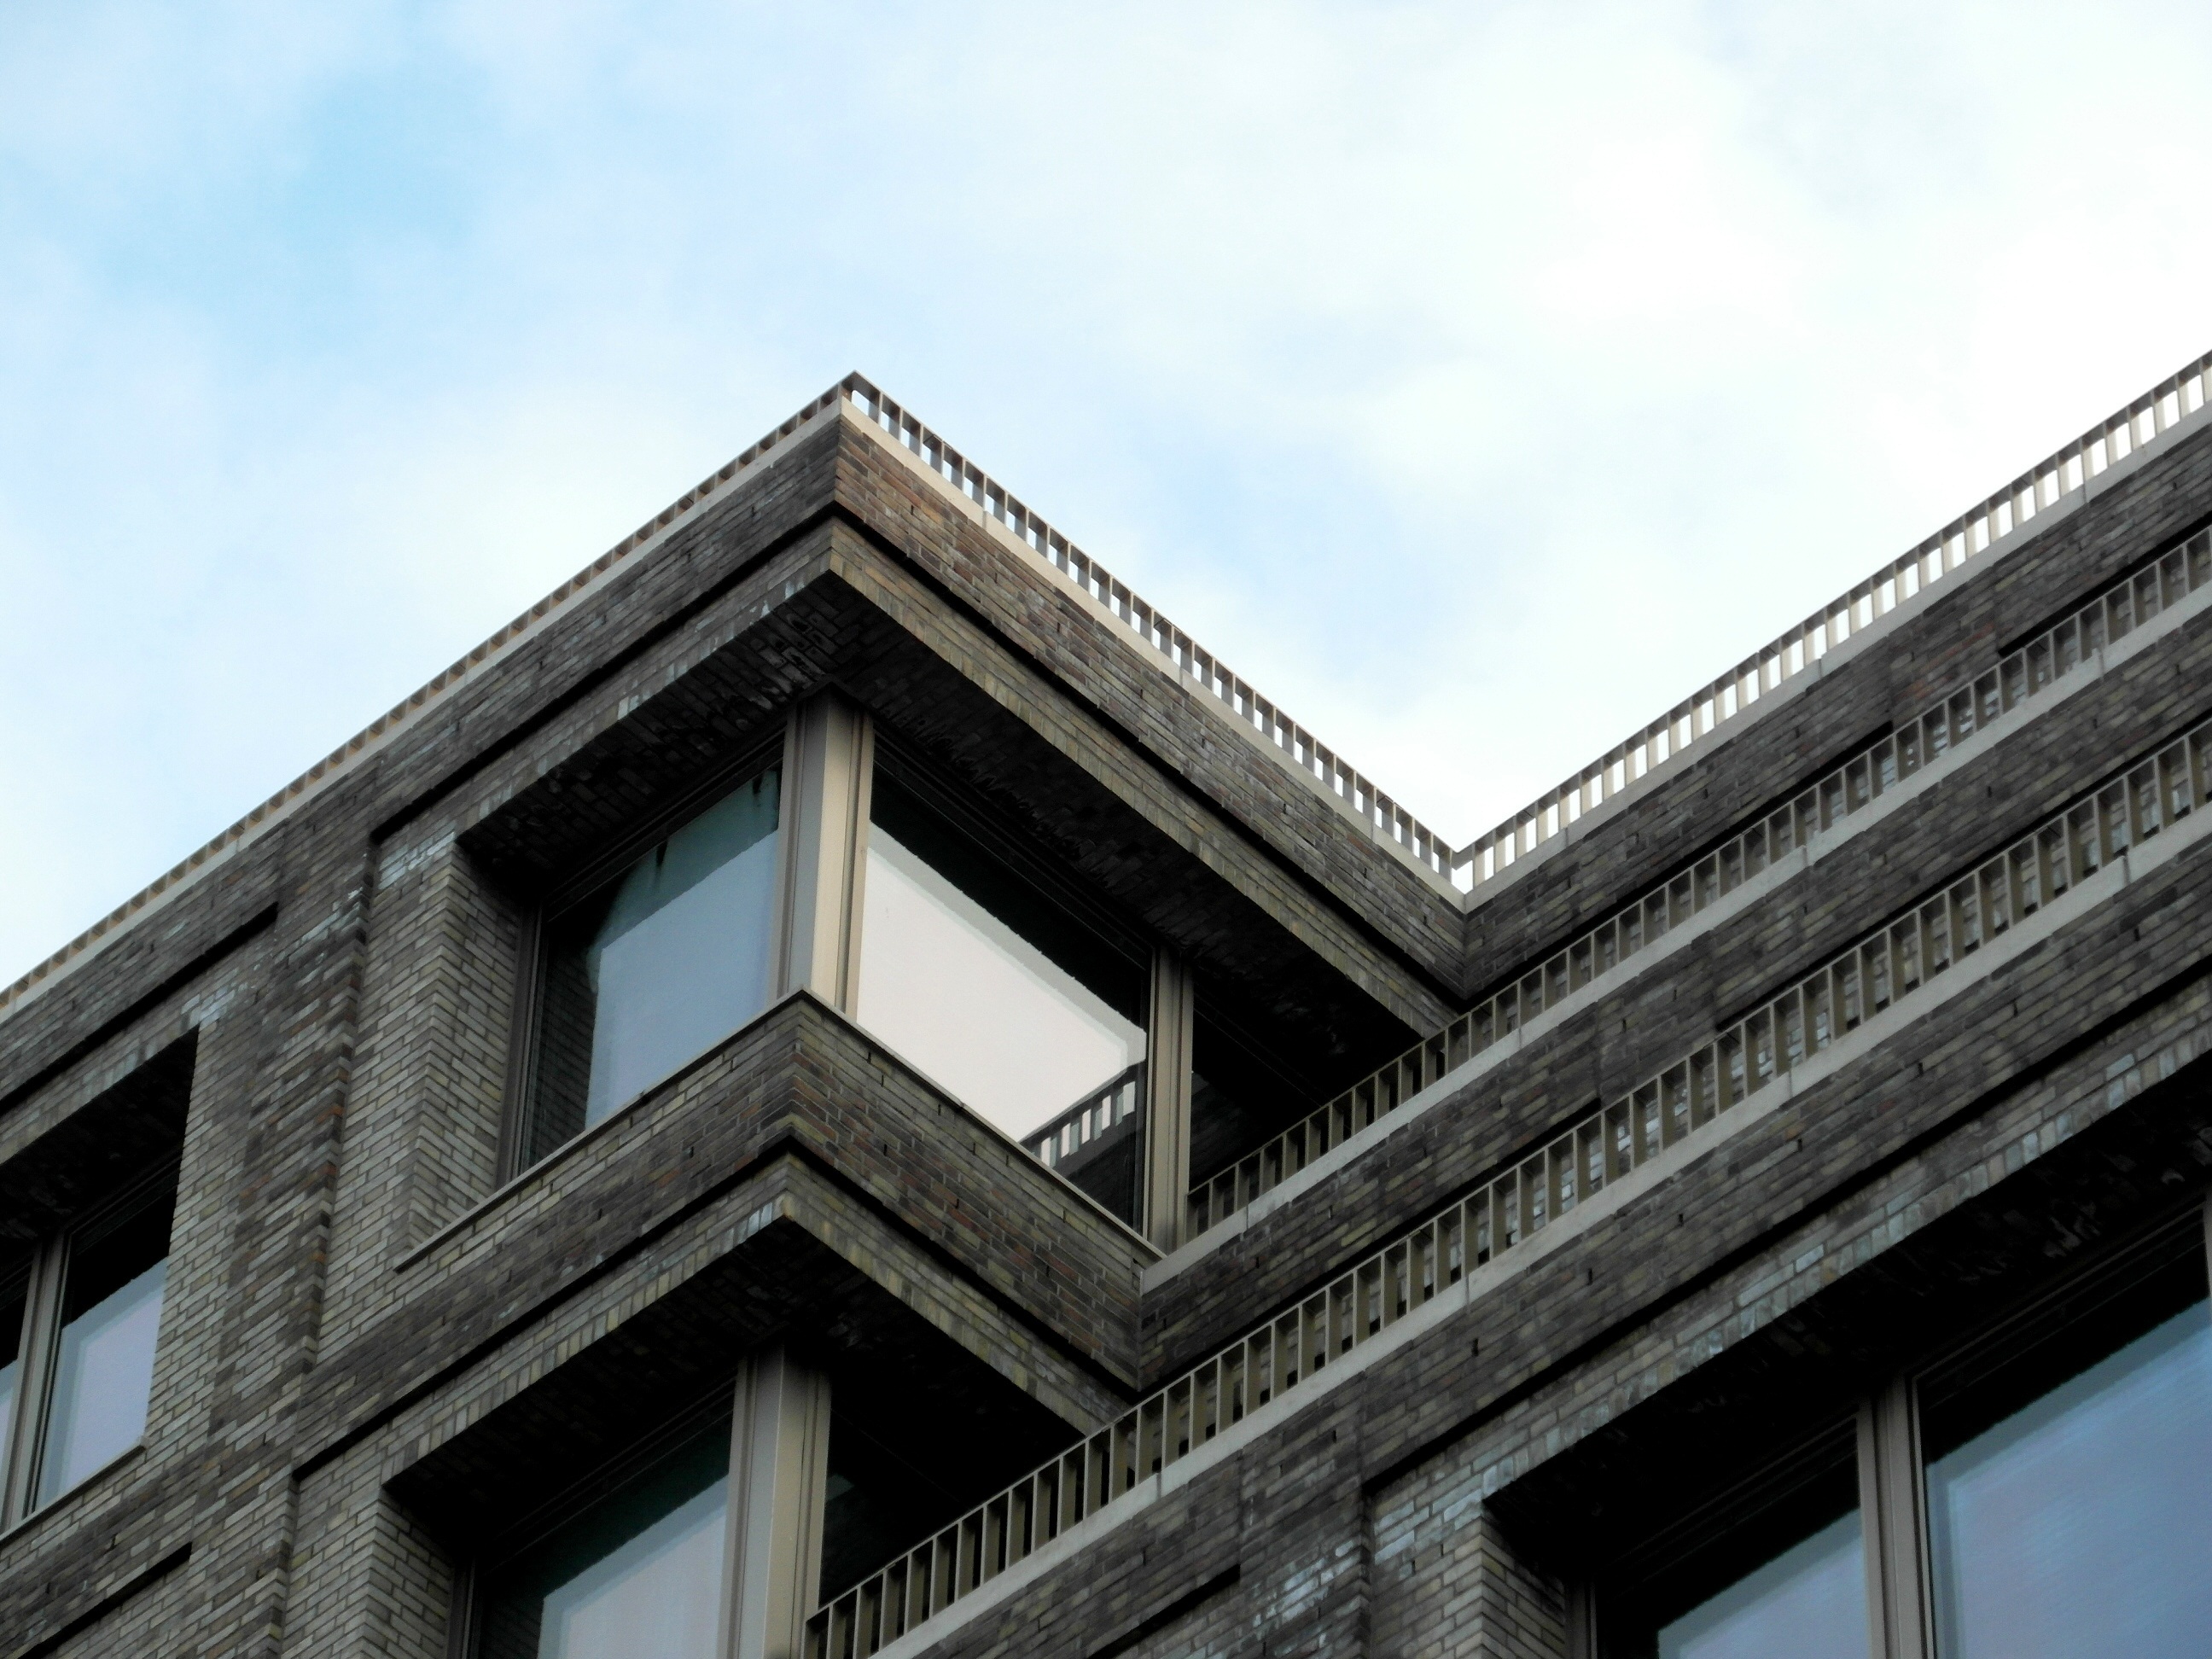
architecture, structure, house, window, roof, building, city, skyscraper, downtown, geometry, landmark, facade, modern, diagonal, berlin, angular, urban area